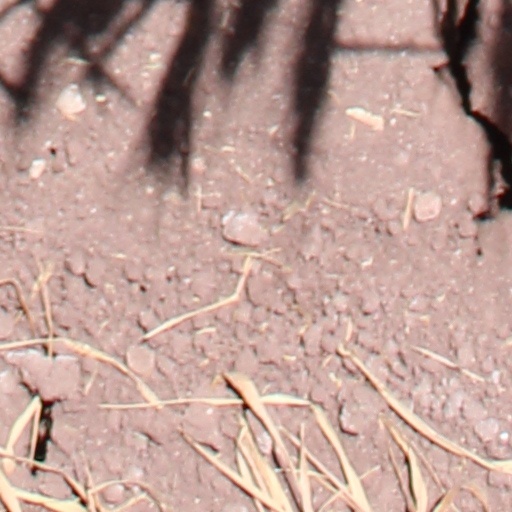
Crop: wheat